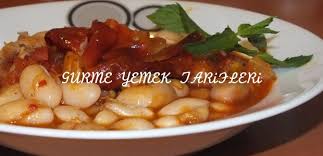
Yemek: kuru_fasulye